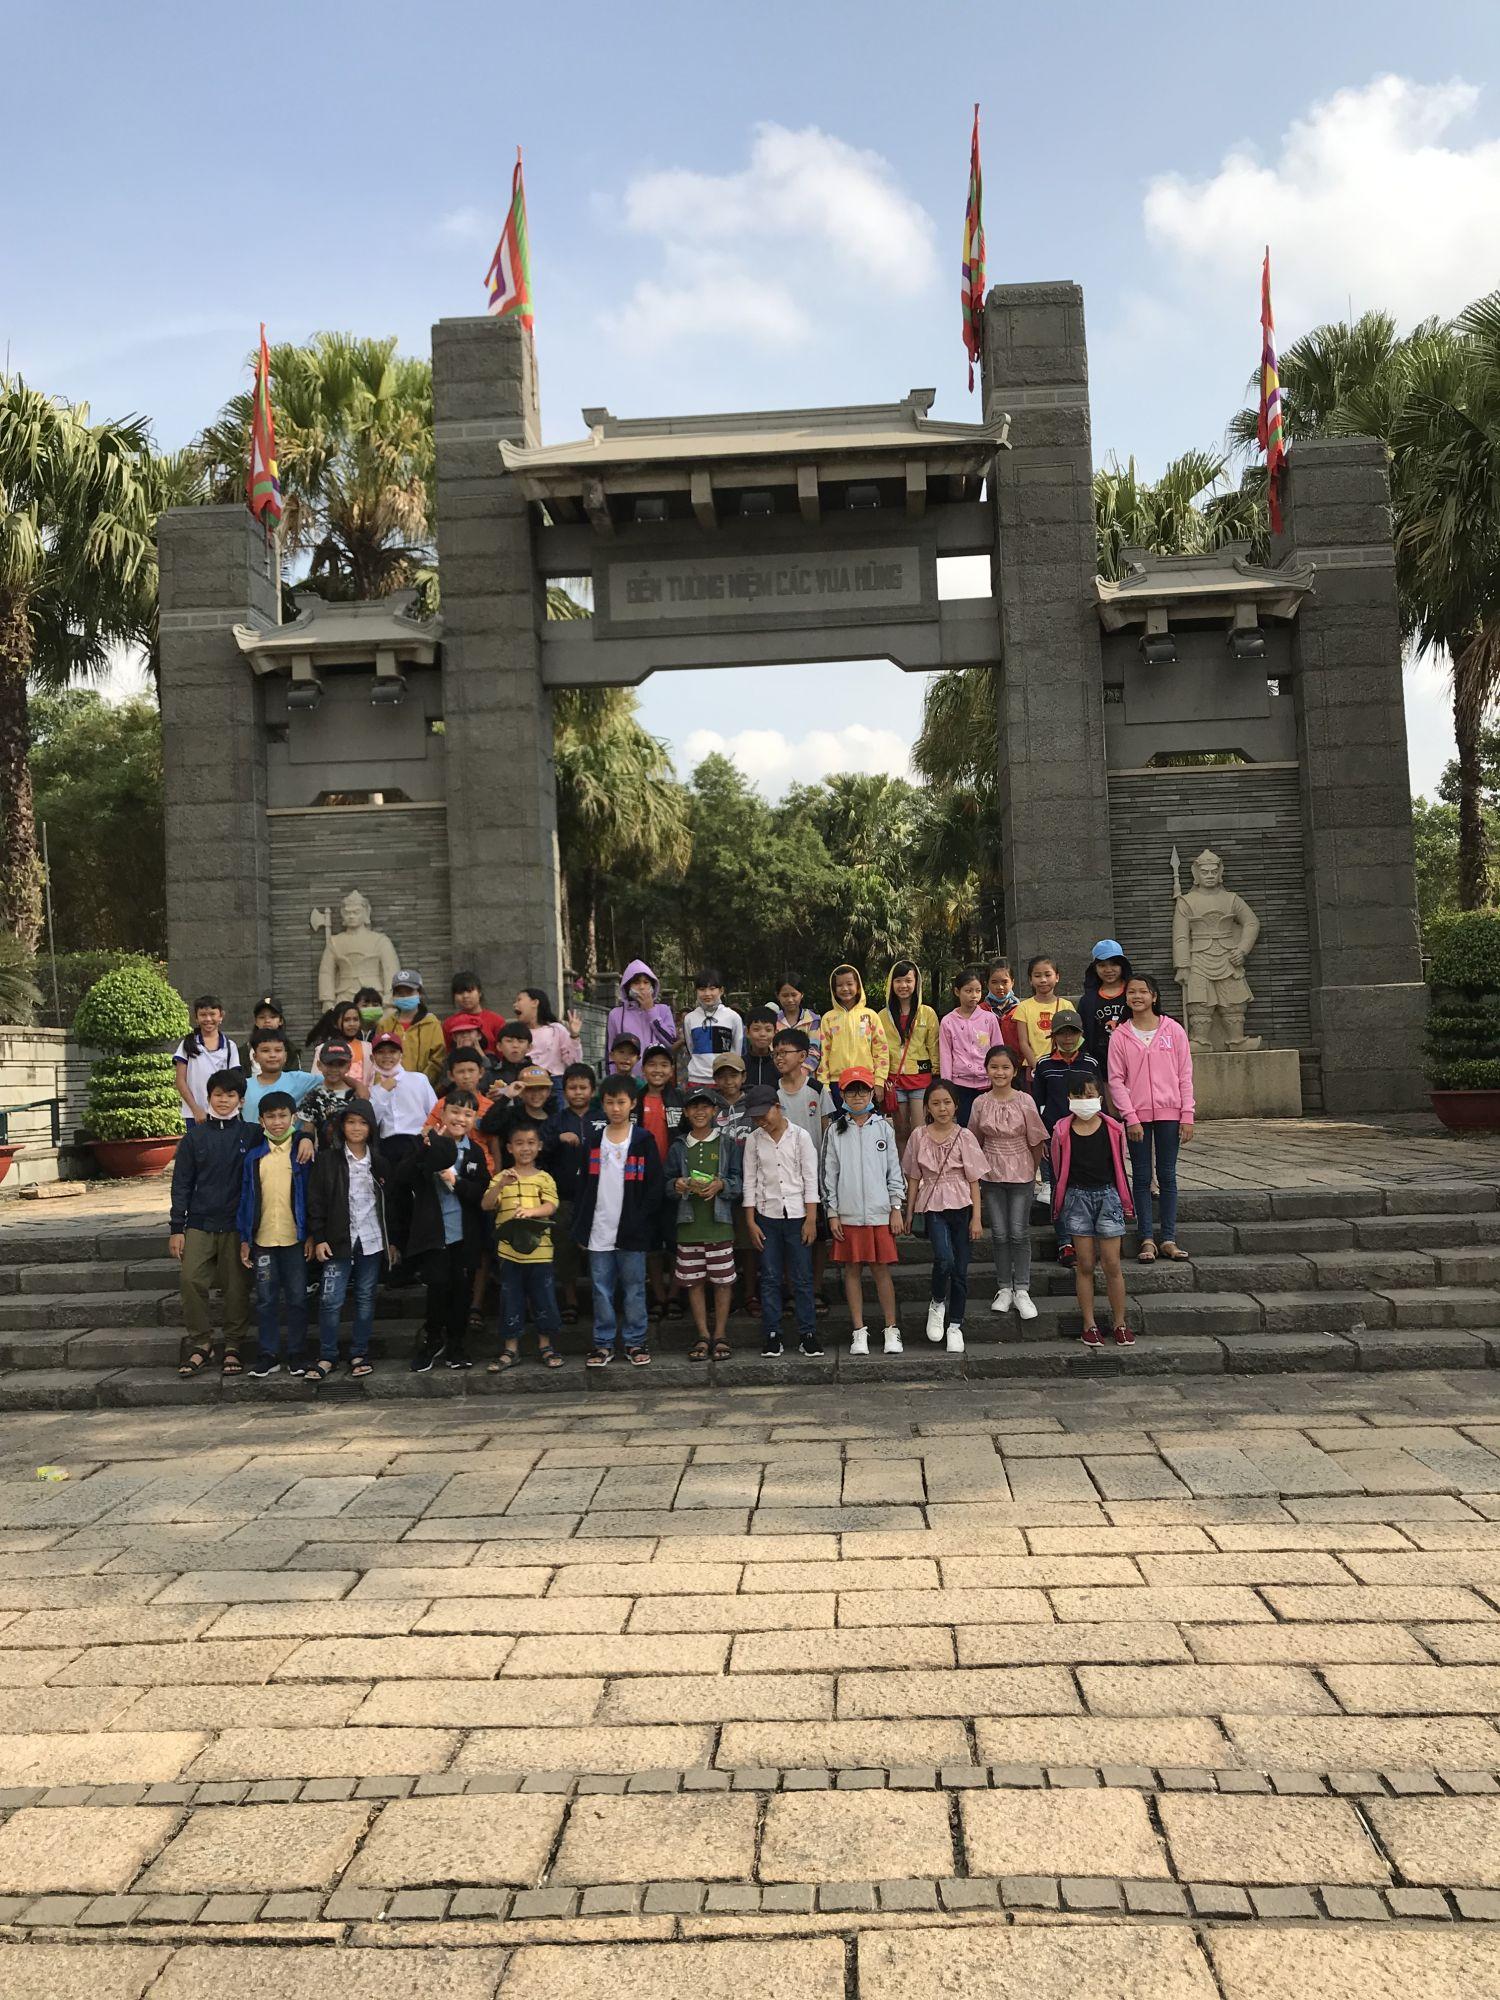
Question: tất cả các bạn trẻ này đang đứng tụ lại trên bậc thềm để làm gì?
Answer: chụp hình tập thể